Capital (architecture)

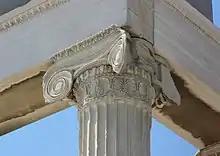
Ionic order capital of the Erechtheion, Athens, with rotated volute at the corner

The orders, structural systems for organising component parts, played a crucial role in the Greeks' search for perfection of ratio and proportion. The Greeks and Romans distinguished three classical orders of architecture, the Doric, Ionic, and Corinthian orders; each had different types of capitals atop the columns of their hypostyle and trabeate monumental buildings. Throughout the Mediterranean Basin, the Near East, and the wider Hellenistic world including the Greco-Bactrian Kingdom and the Indo-Greek Kingdom, numerous variations on these and other designs of capitals co-existed with the regular classical orders. The only architectural treatise of classical antiquity to survive is by the 1st-century BC Roman architect Vitruvius, who discussed the different proportions of each of these orders and made recommendations for how the column capitals of each order were to be constructed and in what proportions. In the Roman world and within the Roman Empire, the Tuscan order was employed, originally from Italy and with a capital similar to Greek Doric capitals, while the Roman imperial period saw the emergence of the Composite order, with a hybrid capital developed from Ionic and Corinthian elements. The Tuscan and Corinthian columns were counted among the classical canon of orders by the architects of Renaissance architecture and Neoclassical architecture.